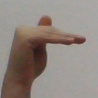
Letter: khaa